Madrid

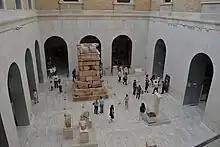
Cloister in the National Archaeological Museum (MAN) showcasing prehistoric items from the Iberian Peninsula, including the Mausoleum of Pozo Moro

The Torrespaña broadcasting tower, located in Madrid's Salamanca district, is the central and main transmission node of the terrestrial broadcasting network in Spain. RTVE, the state-owned radio and television public broadcaster is headquartered in Pozuelo de Alarcón along with all its channels and web services (La 2, Clan, Teledeporte, 24 Horas, TVE Internacional, Radio Nacional, Radio Exterior, and Radio Clásica). Atresmedia group (Antena 3, La Sexta, Onda Cero) is headquartered in San Sebastián de los Reyes. Mediaset España (Telecinco, Cuatro) maintains its headquarters in Madrid's Fuencarral-El Pardo district. Together with RTVE, Atresmedia and Mediaset account for nearly the 80% of share of generalist television. The Spanish media conglomerate PRISA (Cadena SER, Los 40 Principales, M80 Radio, Cadena Dial) is headquartered in Gran Vía street in central Madrid.